Taivoan people

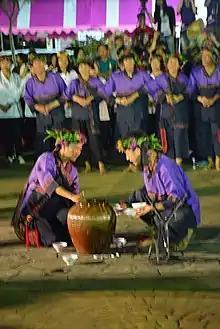
Taivoan people drinking Hiang-water after dancing at the Night Ceremony of Xiaolin

Not much folklore has been retained by modern-day Taivoan communities. Two examples of folklore that are still well-known even to the younger Taivoan generations are: